Jim Bowie (baseball)

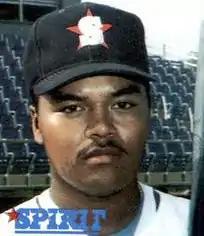
Bowie in 1988

James R. Bowie (born February 17, 1965) is a Japanese-American former professional baseball first baseman. He played for the Oakland Athletics during the 1994 season.